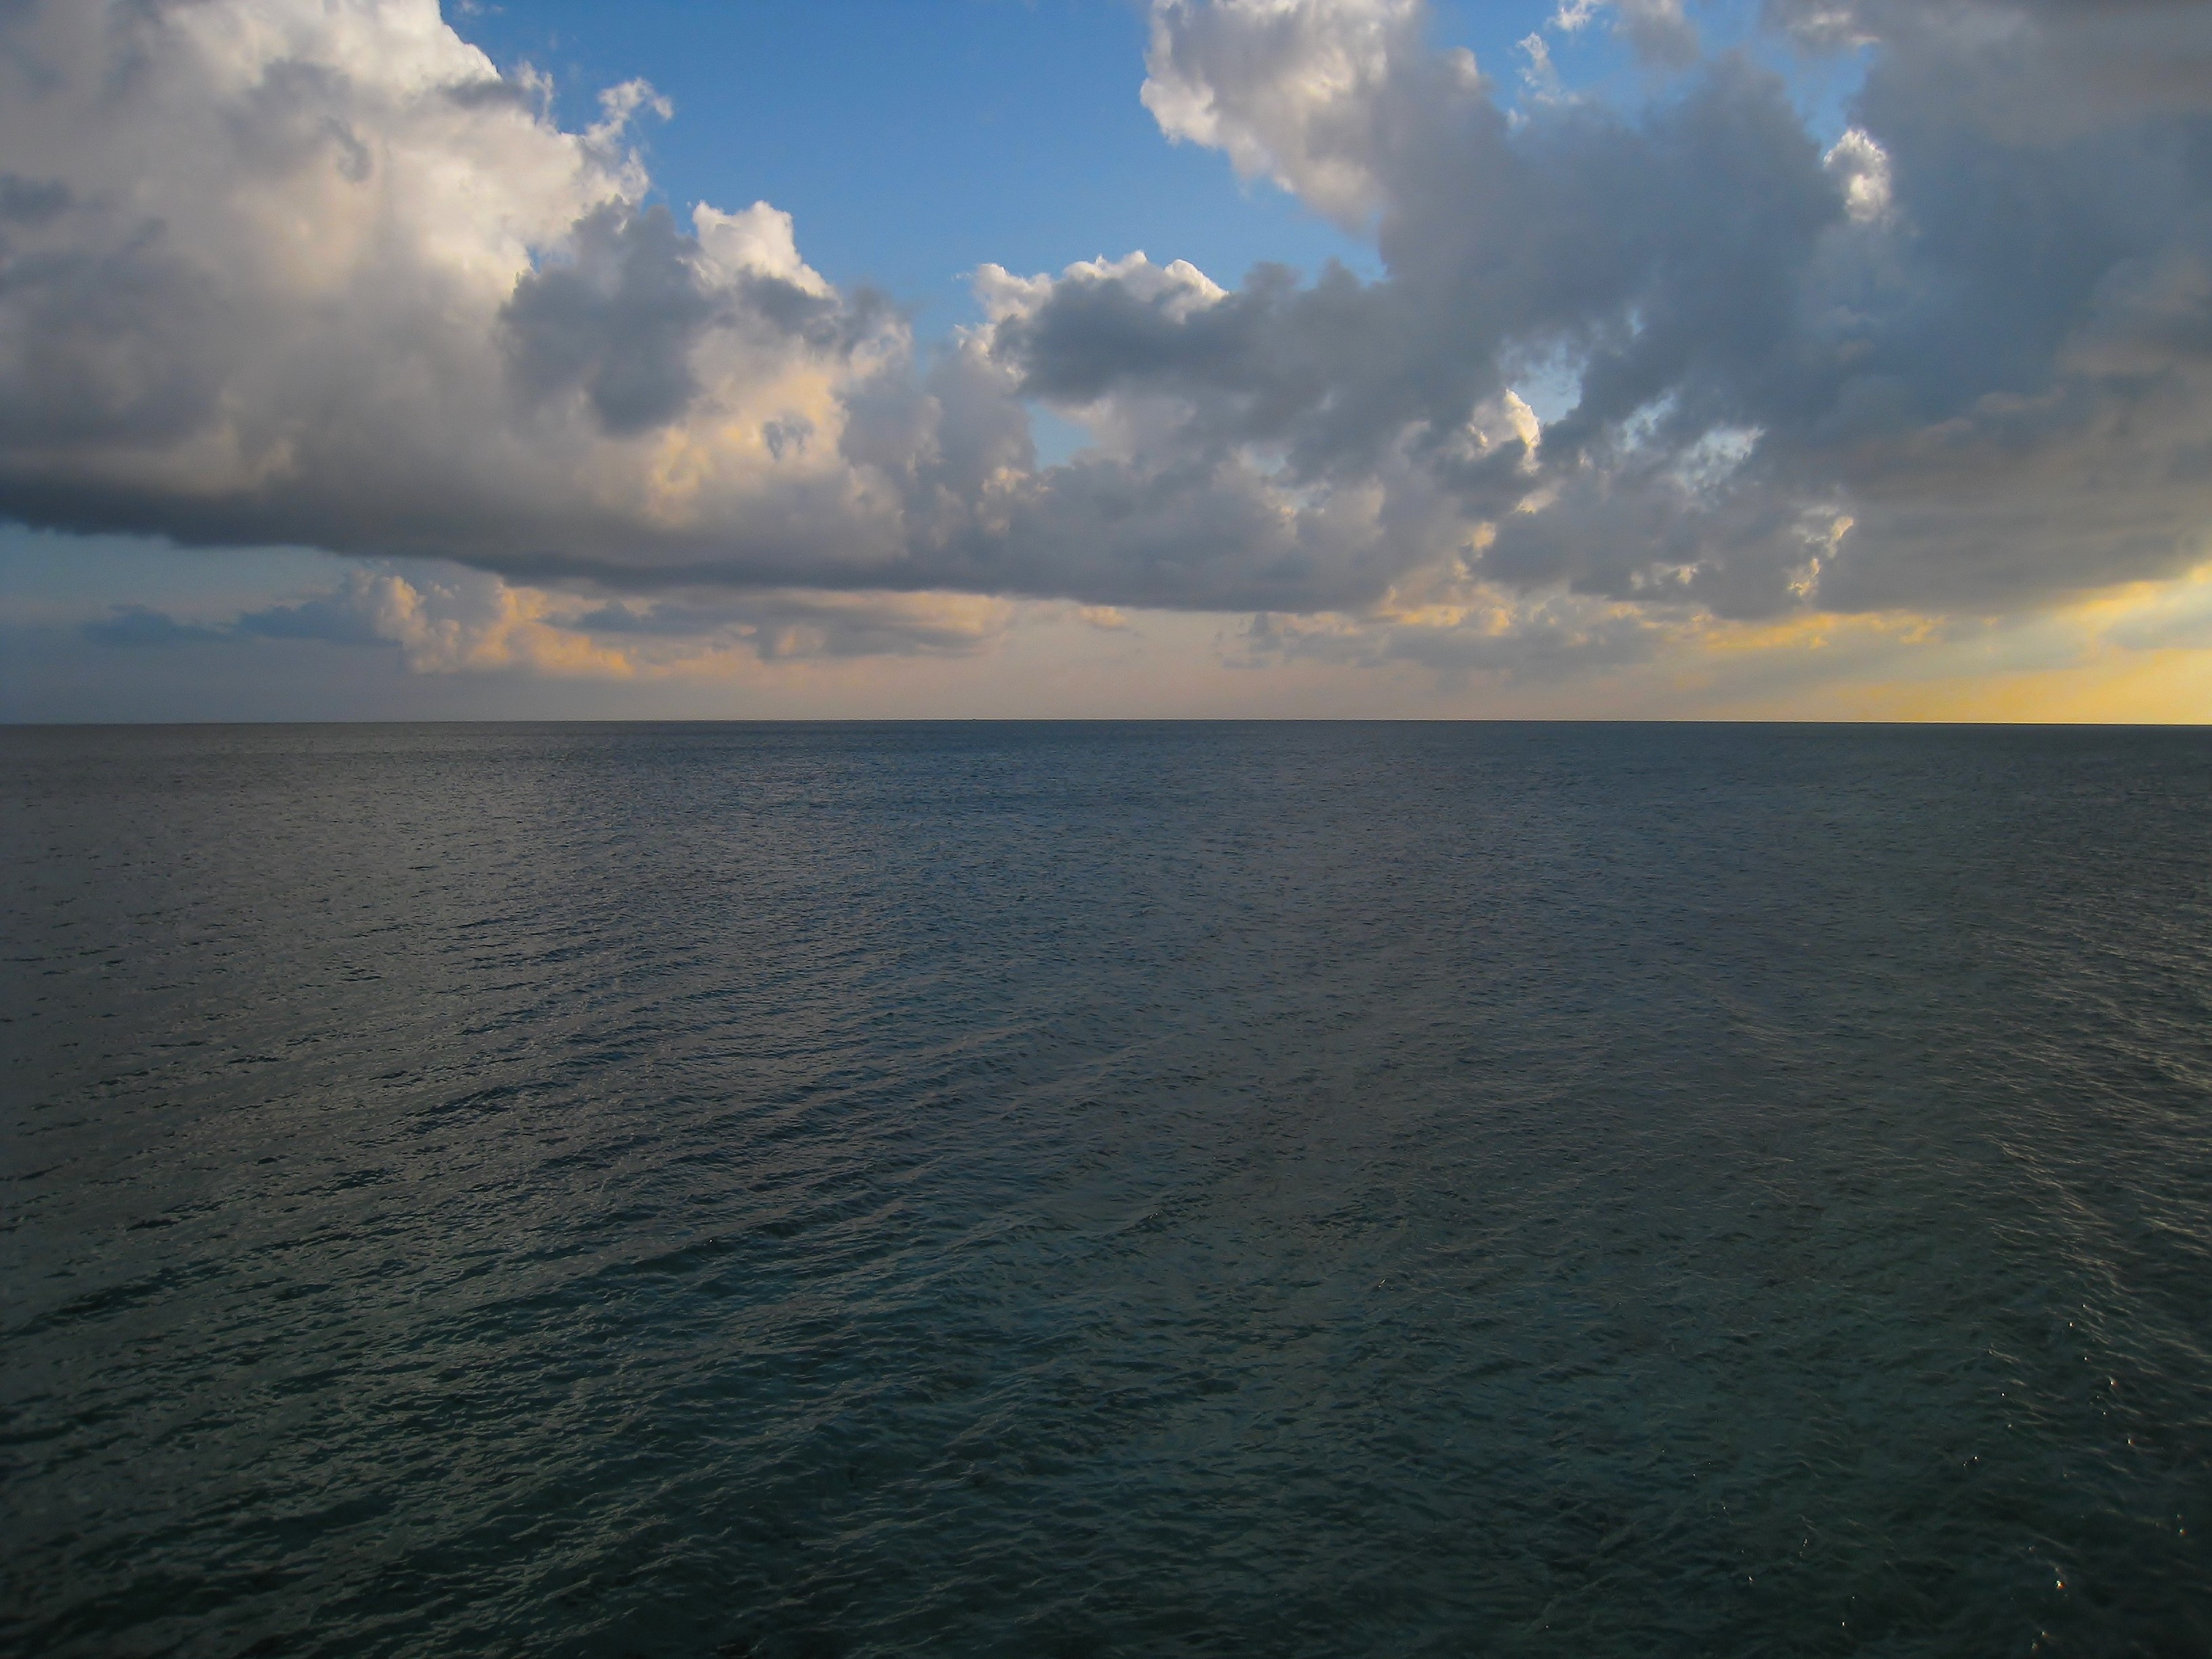
sea, coast, ocean, horizon, cloud, sky, sunrise, sunset, white, sunlight, shore, wave, lake, wind, dawn, dusk, evening, reflection, bay, japan, body of water, blue sky, ripples, dynamic, okinawa, ishigaki island, outlying islands, south island, coral reefs, meteorological phenomenon, wind wave